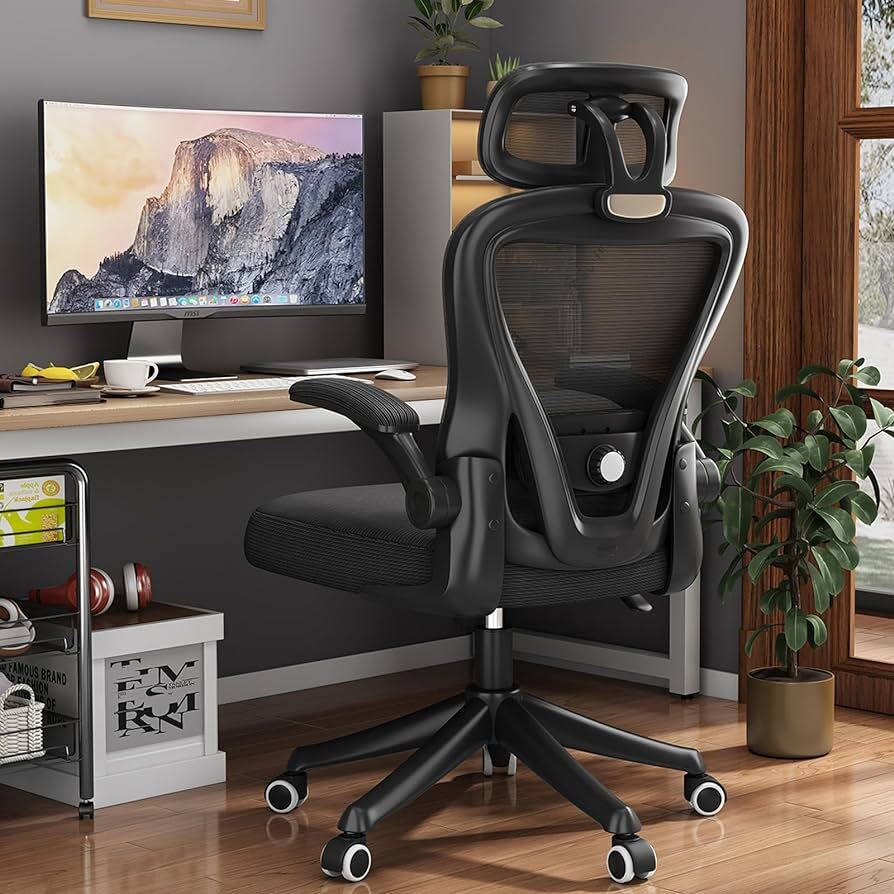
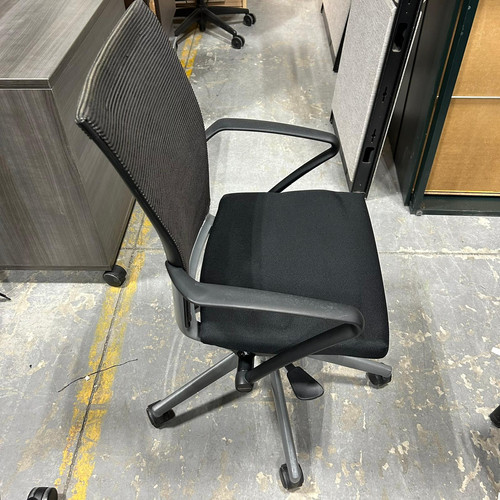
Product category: items_chair
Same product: no